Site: brandenburg
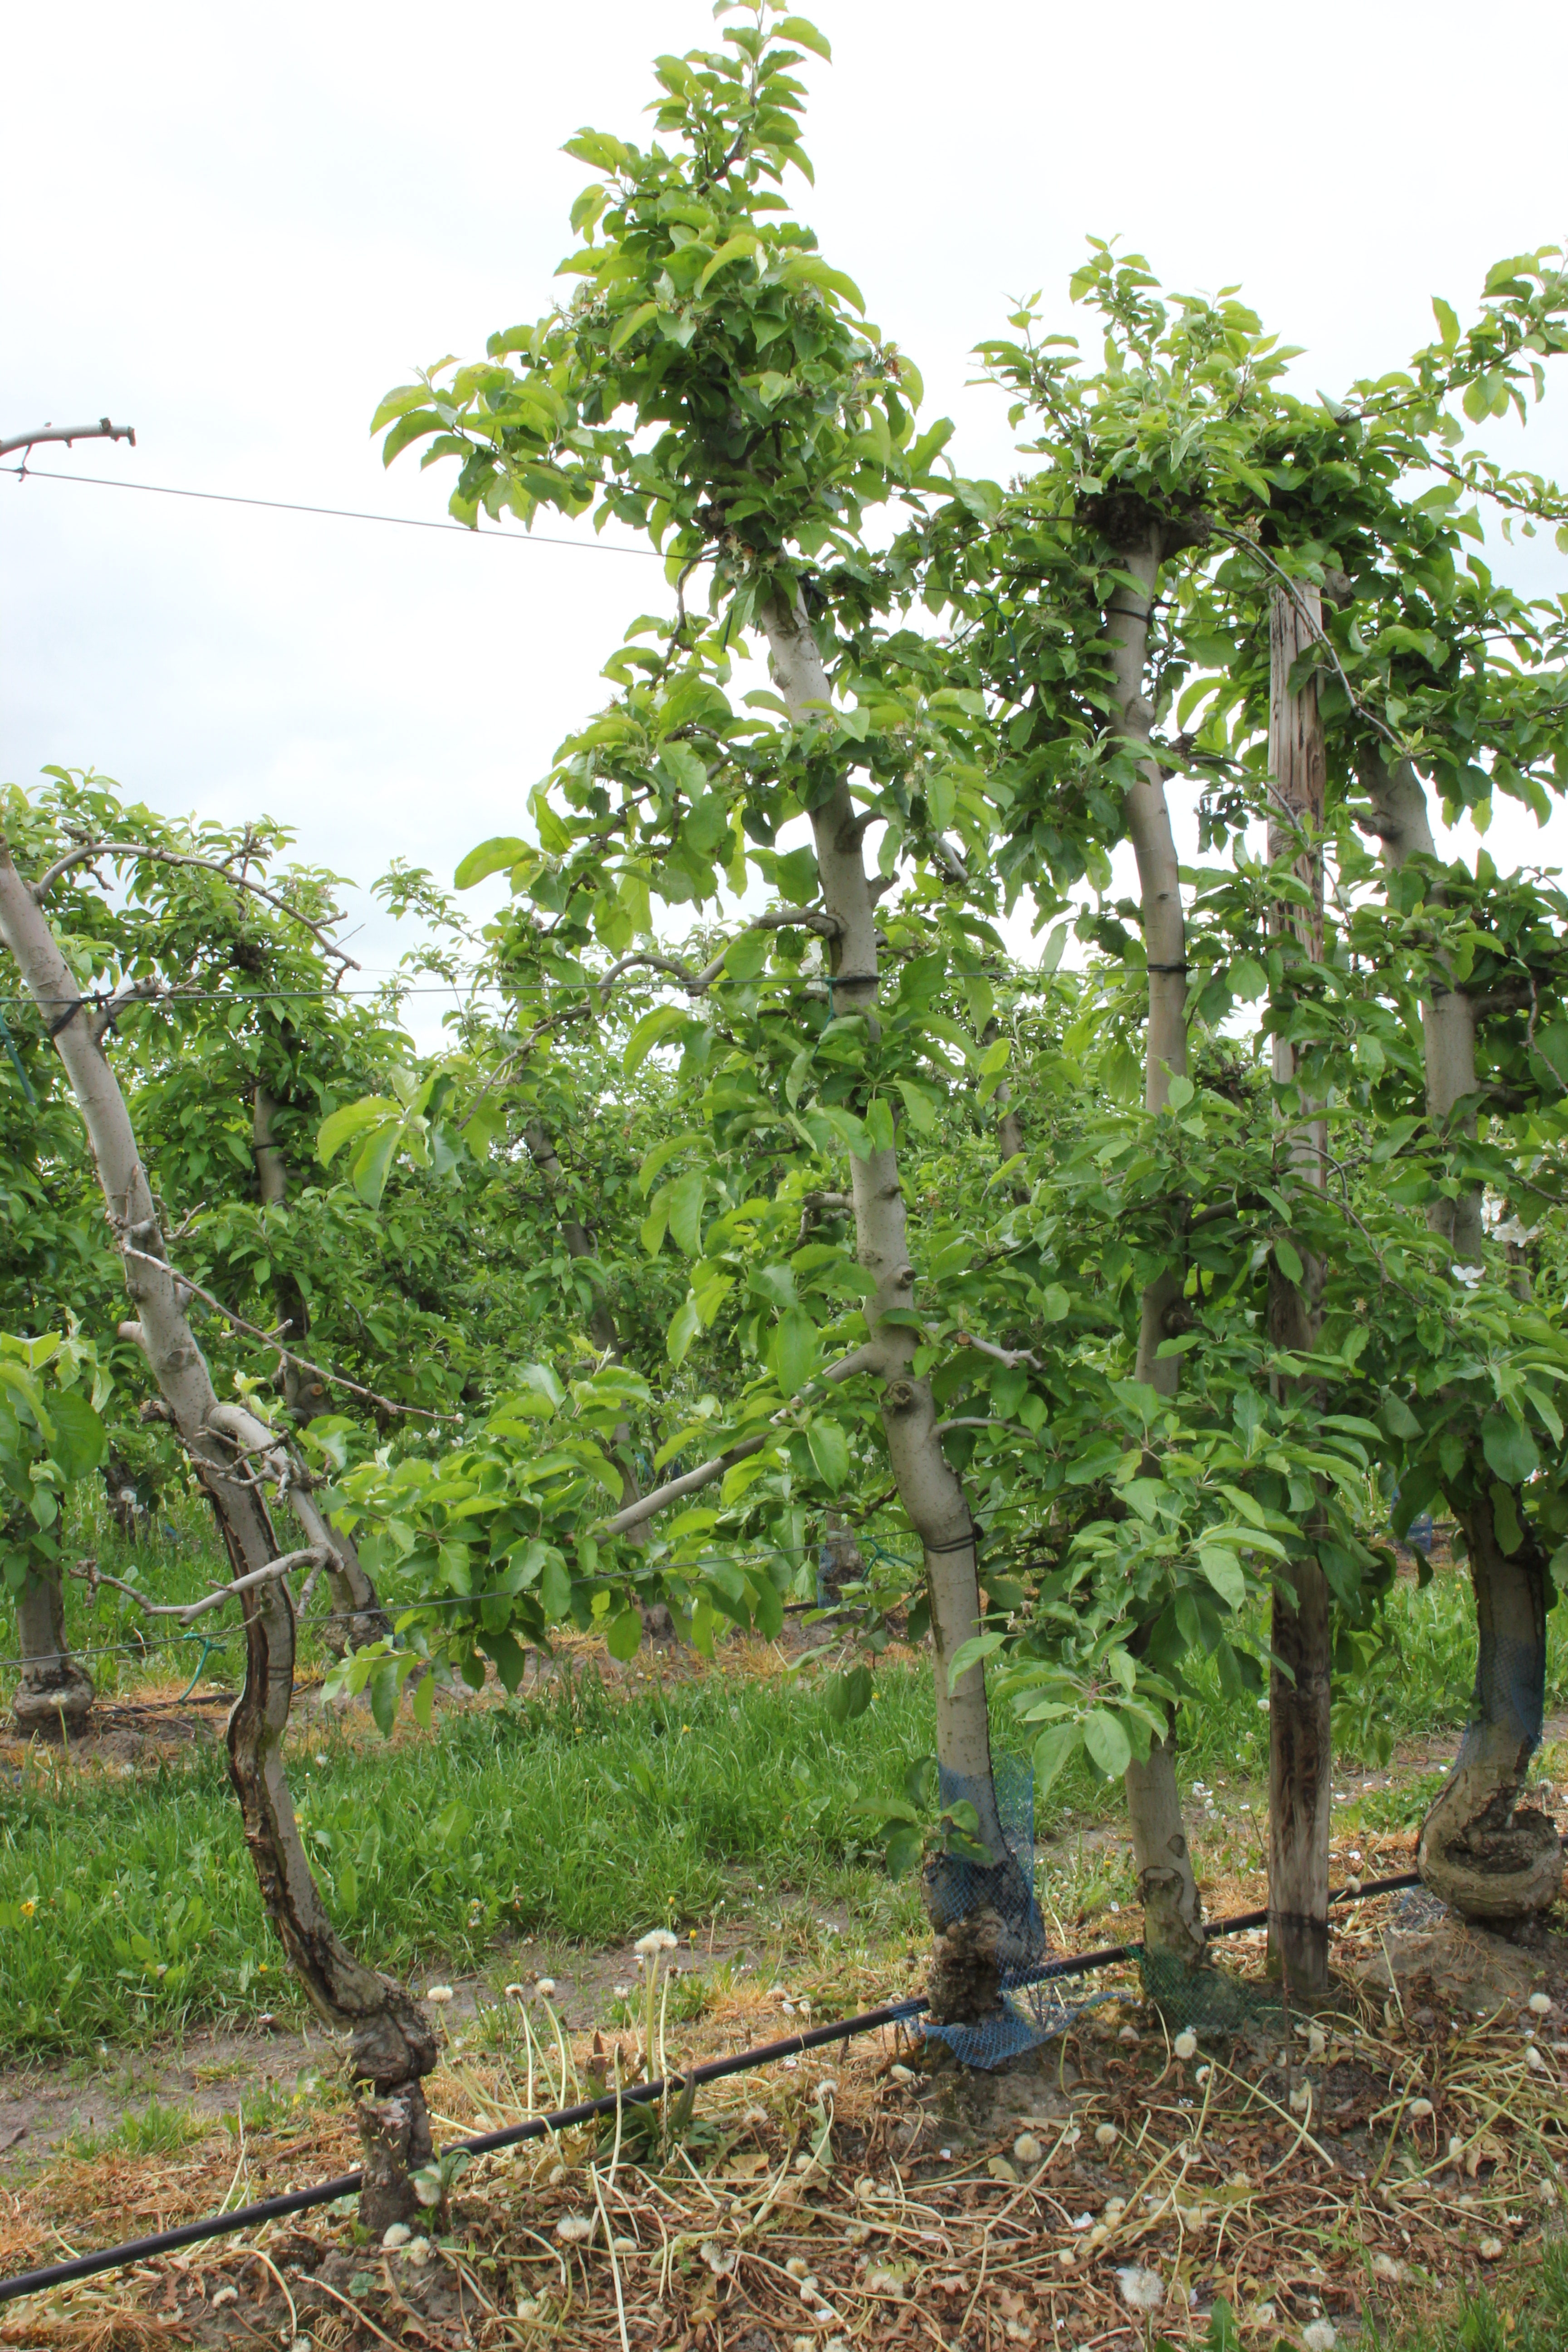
Growth stage (BBCH 67): Flowering